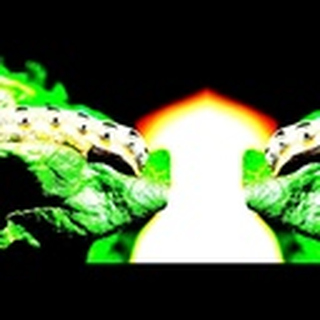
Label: cotton_army_worm